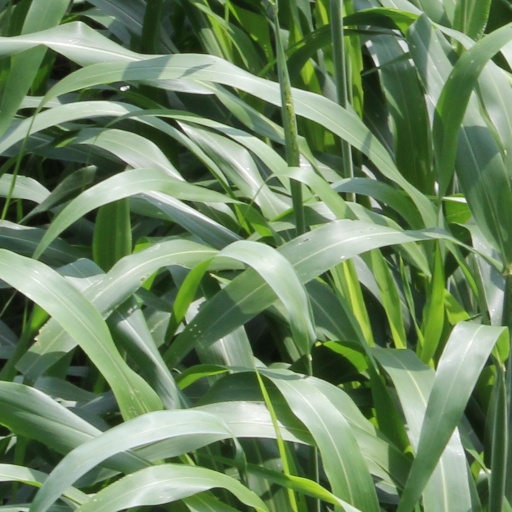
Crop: sorghum